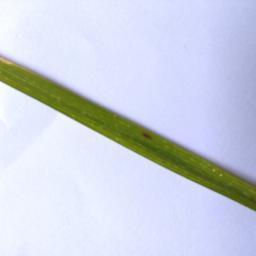
Label: Rice___Brown_Spot